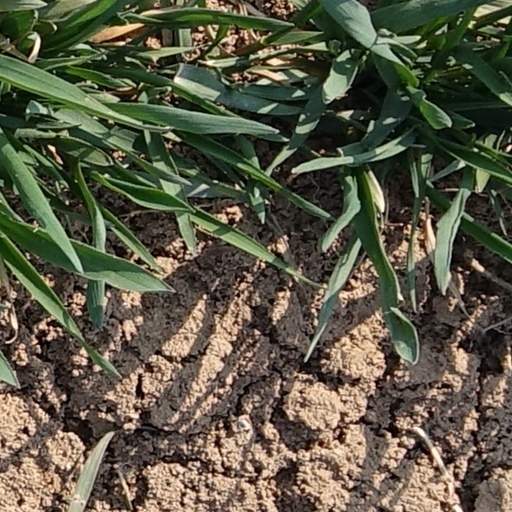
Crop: wheat